Overseas Indonesians

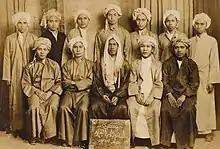
Islamic teachers from Indonesia in Mecca, 1955

Indonesia was a colony of the Netherlands from 1605 until 1949. During and after the Indonesian National Revolution, many Moluccans and Indo people, people of mixed Dutch and Indonesian ancestry migrated to the Netherlands. Most of them were former members of the KNIL army. In this way, around 360,000 Indo people and Totoks (white people) and 12,500 persons from Maluke ancestry were settled in the Netherlands. Giovanni van Bronckhorst, Denny Landzaat, Roy Makaay, Mia Audina, and Daniel Sahuleka are notable people of Indonesian ancestry from the Netherlands. These 372,500 first generation people and their 2nd, 3rd and 4th generation offspring account for some 1.6 million Dutch passport-holders and form as much as 10% of the overall population of the Netherlands.